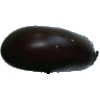
Label: eggplant